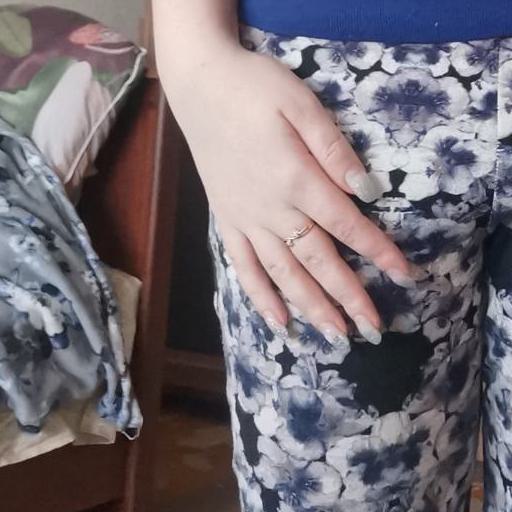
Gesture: no_gesture